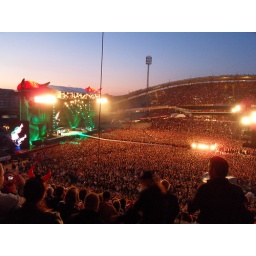
I love photos like this with the bright white lamps shining over the crowd.